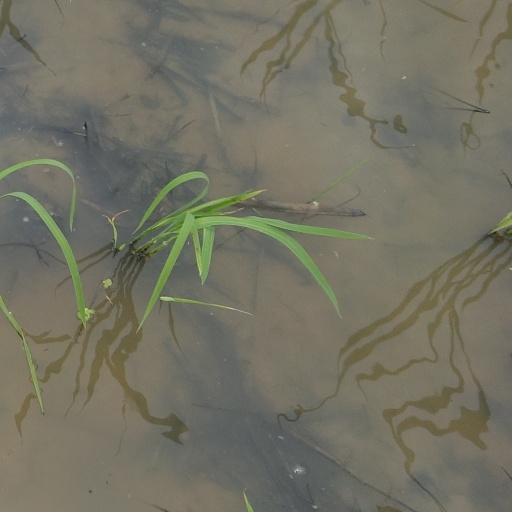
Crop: rice